33rd Alabama Infantry Regiment

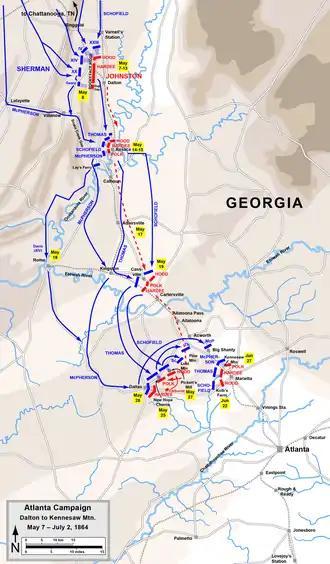
The savage waltz: Federal and Confederate movements during the Atlanta Campaign, from Dalton to the Battle of Kennesaw Mountain

West of Dalton, Johnston entrenched a large portion of his army along the crest of Rocky Face Ridge, a rugged mountain extending north-to-south that was pierced by passes at Buzzard Roost Gap, Dug Gap and Snake Creek Gap. Sherman had returned to Georgia after winning a victory at Meridian; here he was given command of a new Federal force known as the Military Division of the Mississippi, consisting of three armies totaling 98,500 men. Johnston, for his part, had 50,000 men at this time. When part of Sherman's army passed through undefended Snake Creek Gap toward Resaca in the Confederate rear, the 33rd Alabama and other units were sent to stop them. Ordered to assault a height near the gap, the 33rd drove the Federals from the ridge, then drove off fierce counterattacks throughout the day. Some soldiers threw rocks at their enemies, while others pried large boulders loose and rolled them down the hill onto the attacking Northerners, who finally withdrew. All these efforts went for naught, however, as Sherman ultimately flanked the "Georgia Gibraltar" and forced Johnston to withdraw toward Resaca.